Samuel T. Durrance

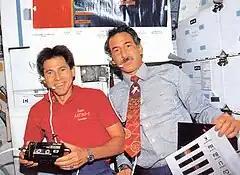
Sam Durrance and Jeffrey Hoffman during the first classroom lesson broadcast from space

Durrance had been involved in the flight hardware development, optical and mechanical design, construction, and integration of the Hopkins Ultraviolet Telescope and the Astro Observatory, and had conducted research and directed graduate students at the Johns Hopkins University He had designed and built spectrometers, detectors, and imaging systems, and made numerous spacecraft and ground-based astronomical observations. He conceived and directed a program at Johns Hopkins University to develop adaptive-optics instrumentation for ground-based astronomy. He led the team that designed and constructed the Adaptive Optics Coronagraph, which led to the discovery of the first cool brown dwarf orbiting a nearby star. He was also a co-discoverer of changes in the planet-forming disk surrounding the star beta Pictoris.